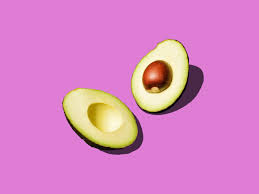
Label: Avocado